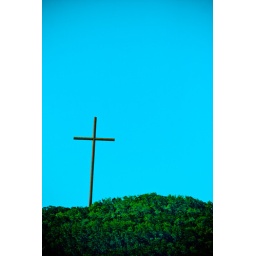
cross in the hill country near bandera texas